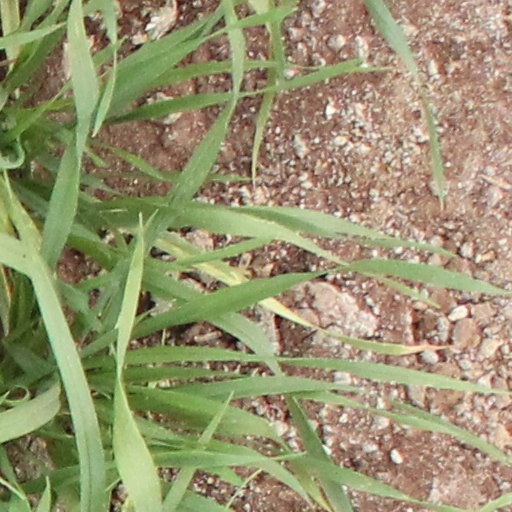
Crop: wheat